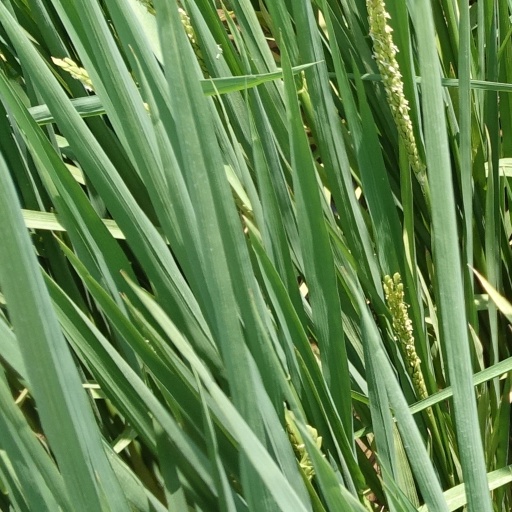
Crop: rice